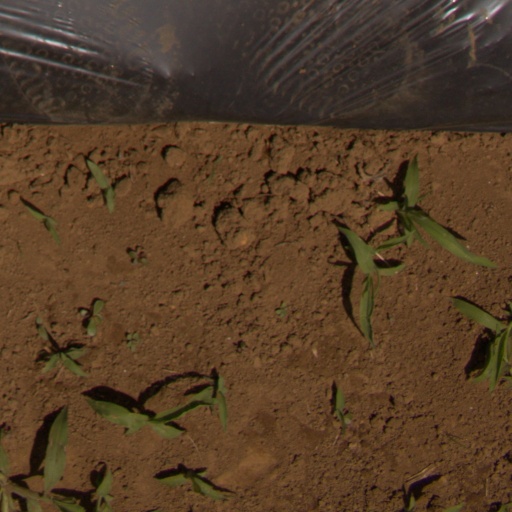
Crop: Jerusalem artichoke